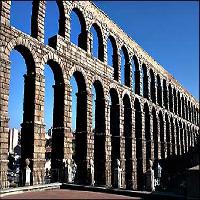
Weather: sun or clear